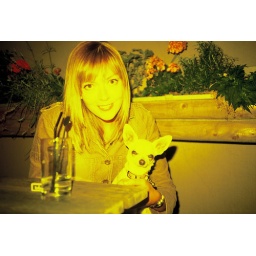
found this in the old lightroom library of my friend julia. no idea where the dog came from!